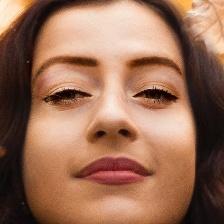
Label: faces